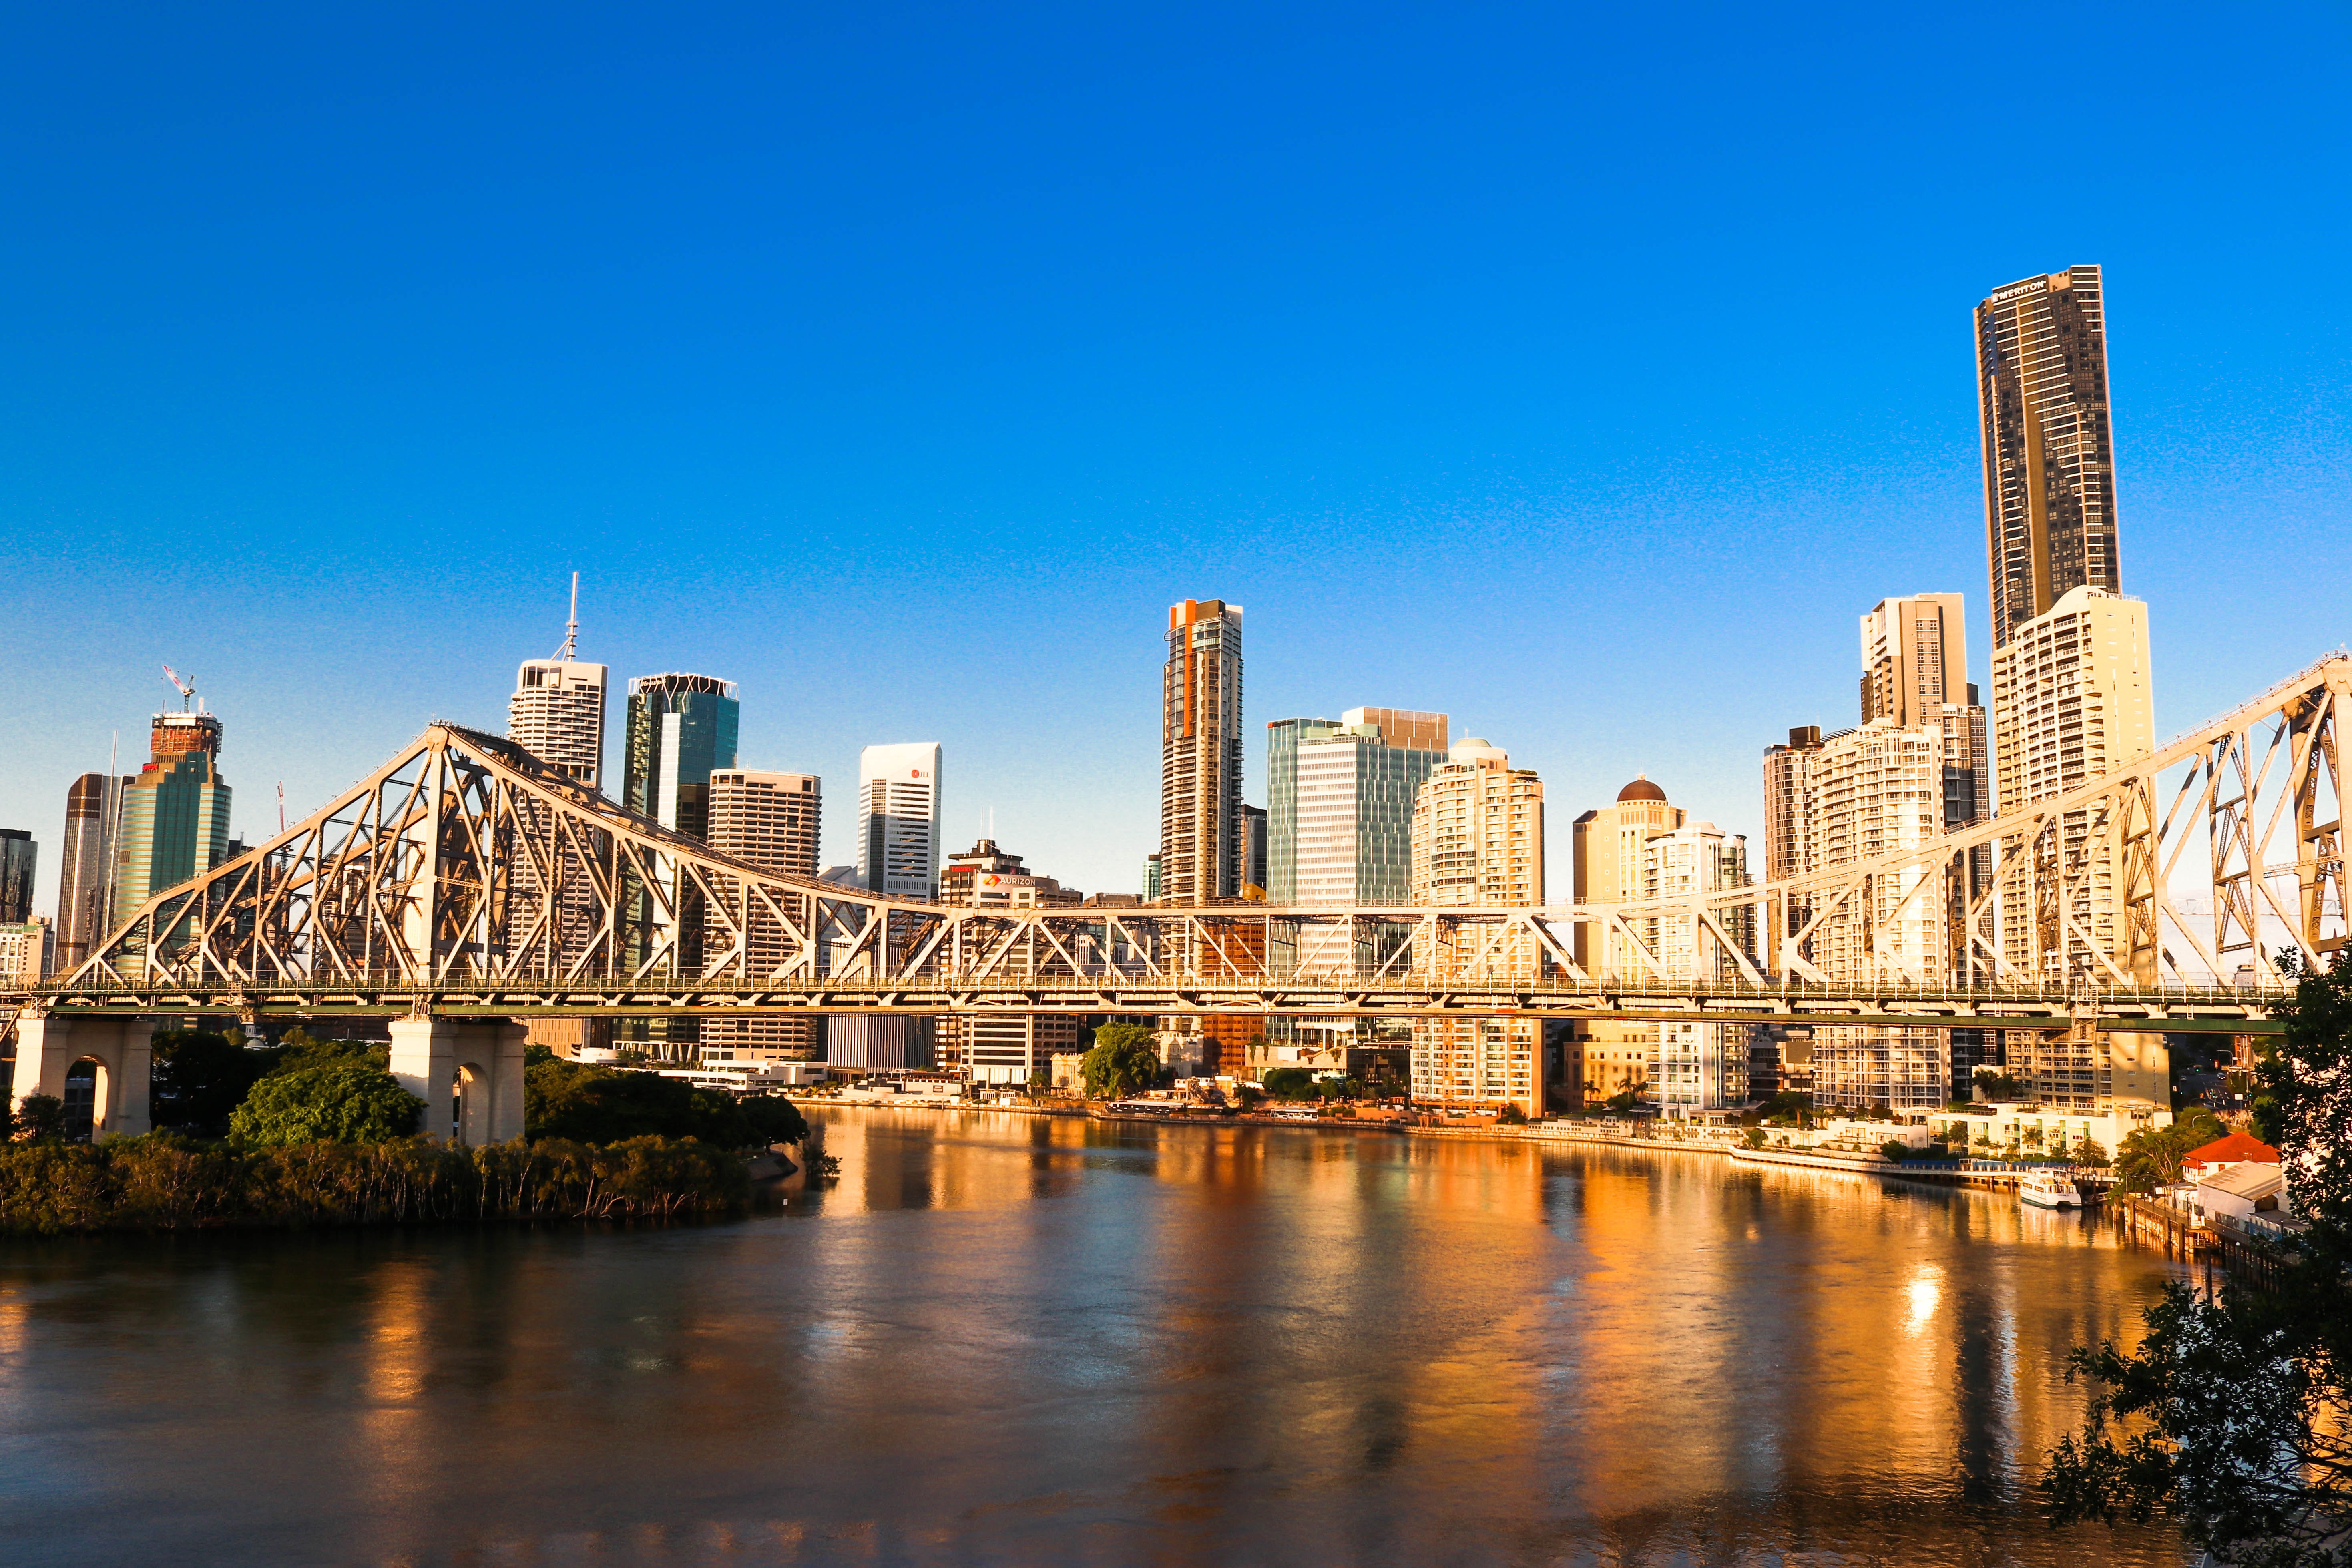
city, cityscape, skyline, metropolitan area, urban area, sky, skyscraper, daytime, reflection, bridge, human settlement, landmark, downtown, water, river, metropolis, architecture, tower block, building, waterway, real estate, tree, cloud, tower, photography, night, horizon, evening, nonbuilding structure, tourism